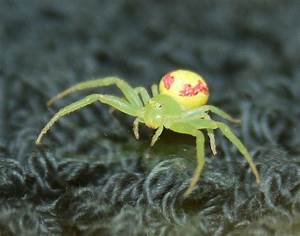
Label: spider